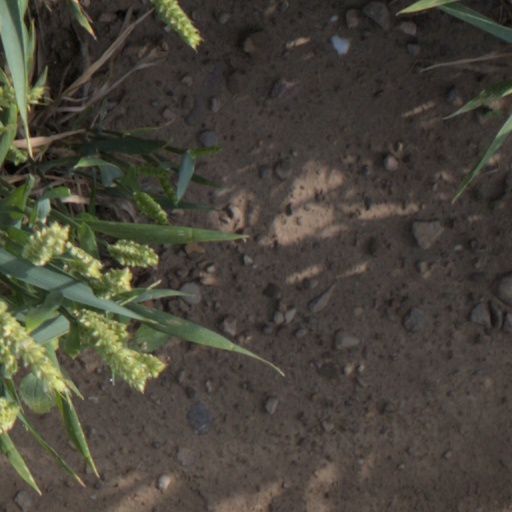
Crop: wheat